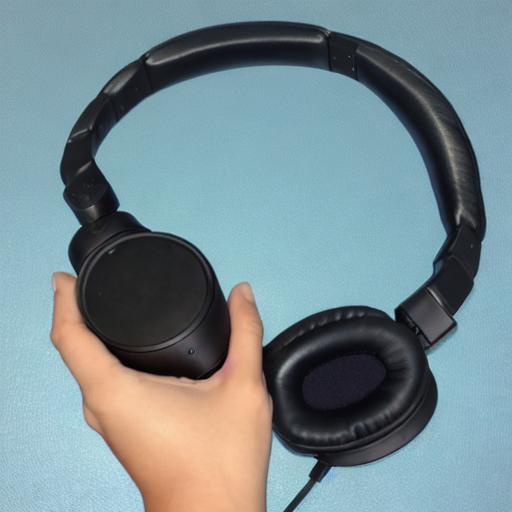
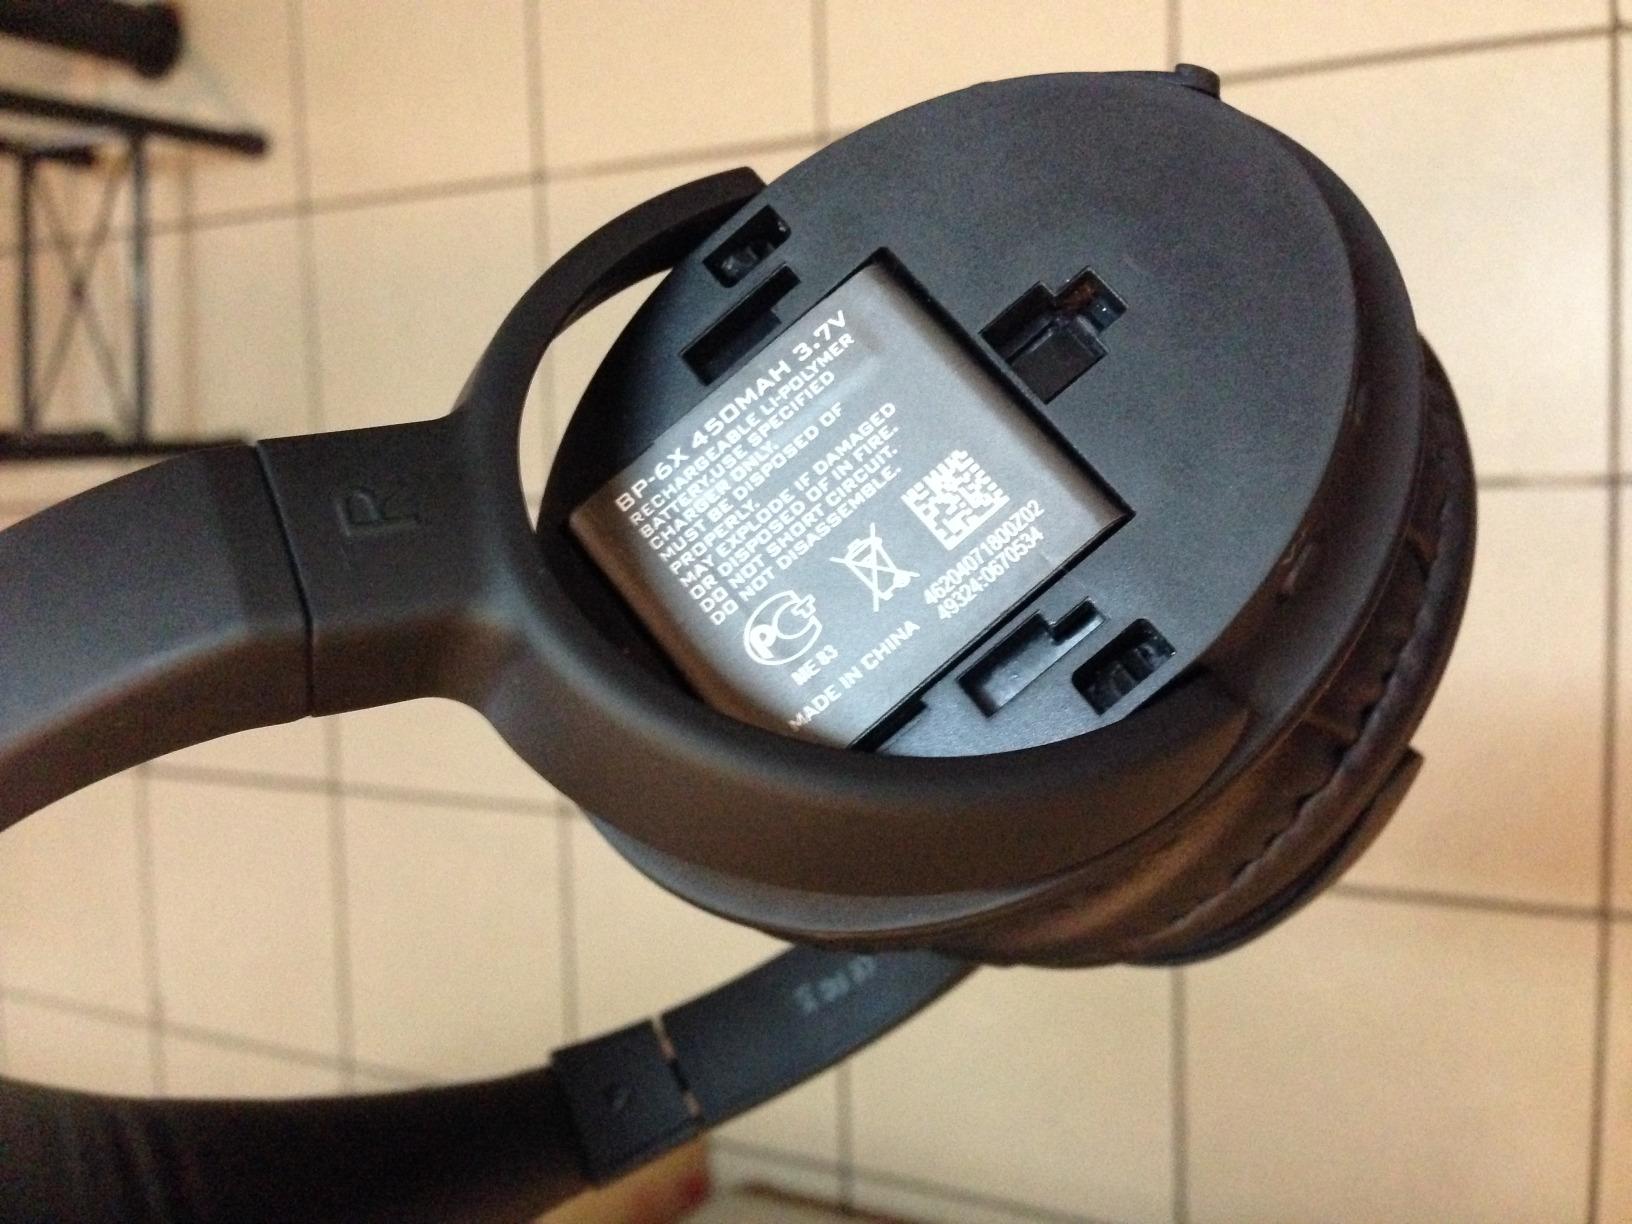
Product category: headphones
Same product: no